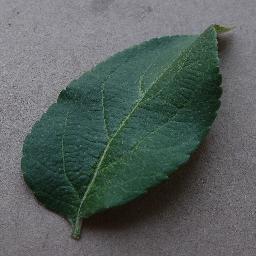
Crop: apple
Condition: healthy